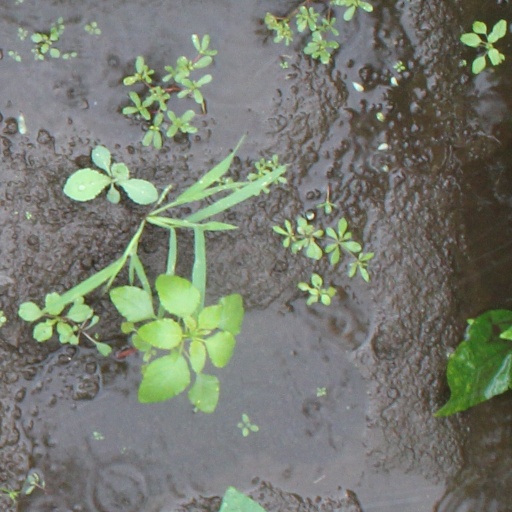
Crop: soybean